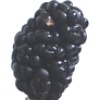
Label: mulberry